West Somerset Railway

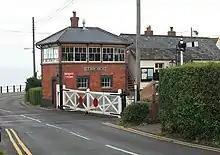
The signal box and road crossing at , looking downhill towards the Bristol Channel

Communication between signal boxes for block working is by a block bell system with a series of bell codes, with additional phone lines for more in depth conversation to take place.